Joe Bossano

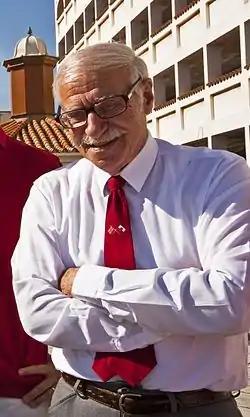
Joe Bossano at the 2011 Gibraltar National Day political rally at Grand Casemates Square

Bossano was born in Gibraltar and has a degree in Economics from the London School of Economics, as well as a degree in Italian from the University of Birmingham. He became part of the trade union movement in the 1960s while working as a seaman in Britain, where he was a member of the British Labour Party.